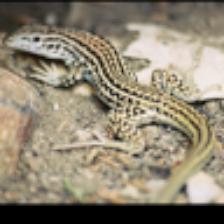
Label: NonHuman